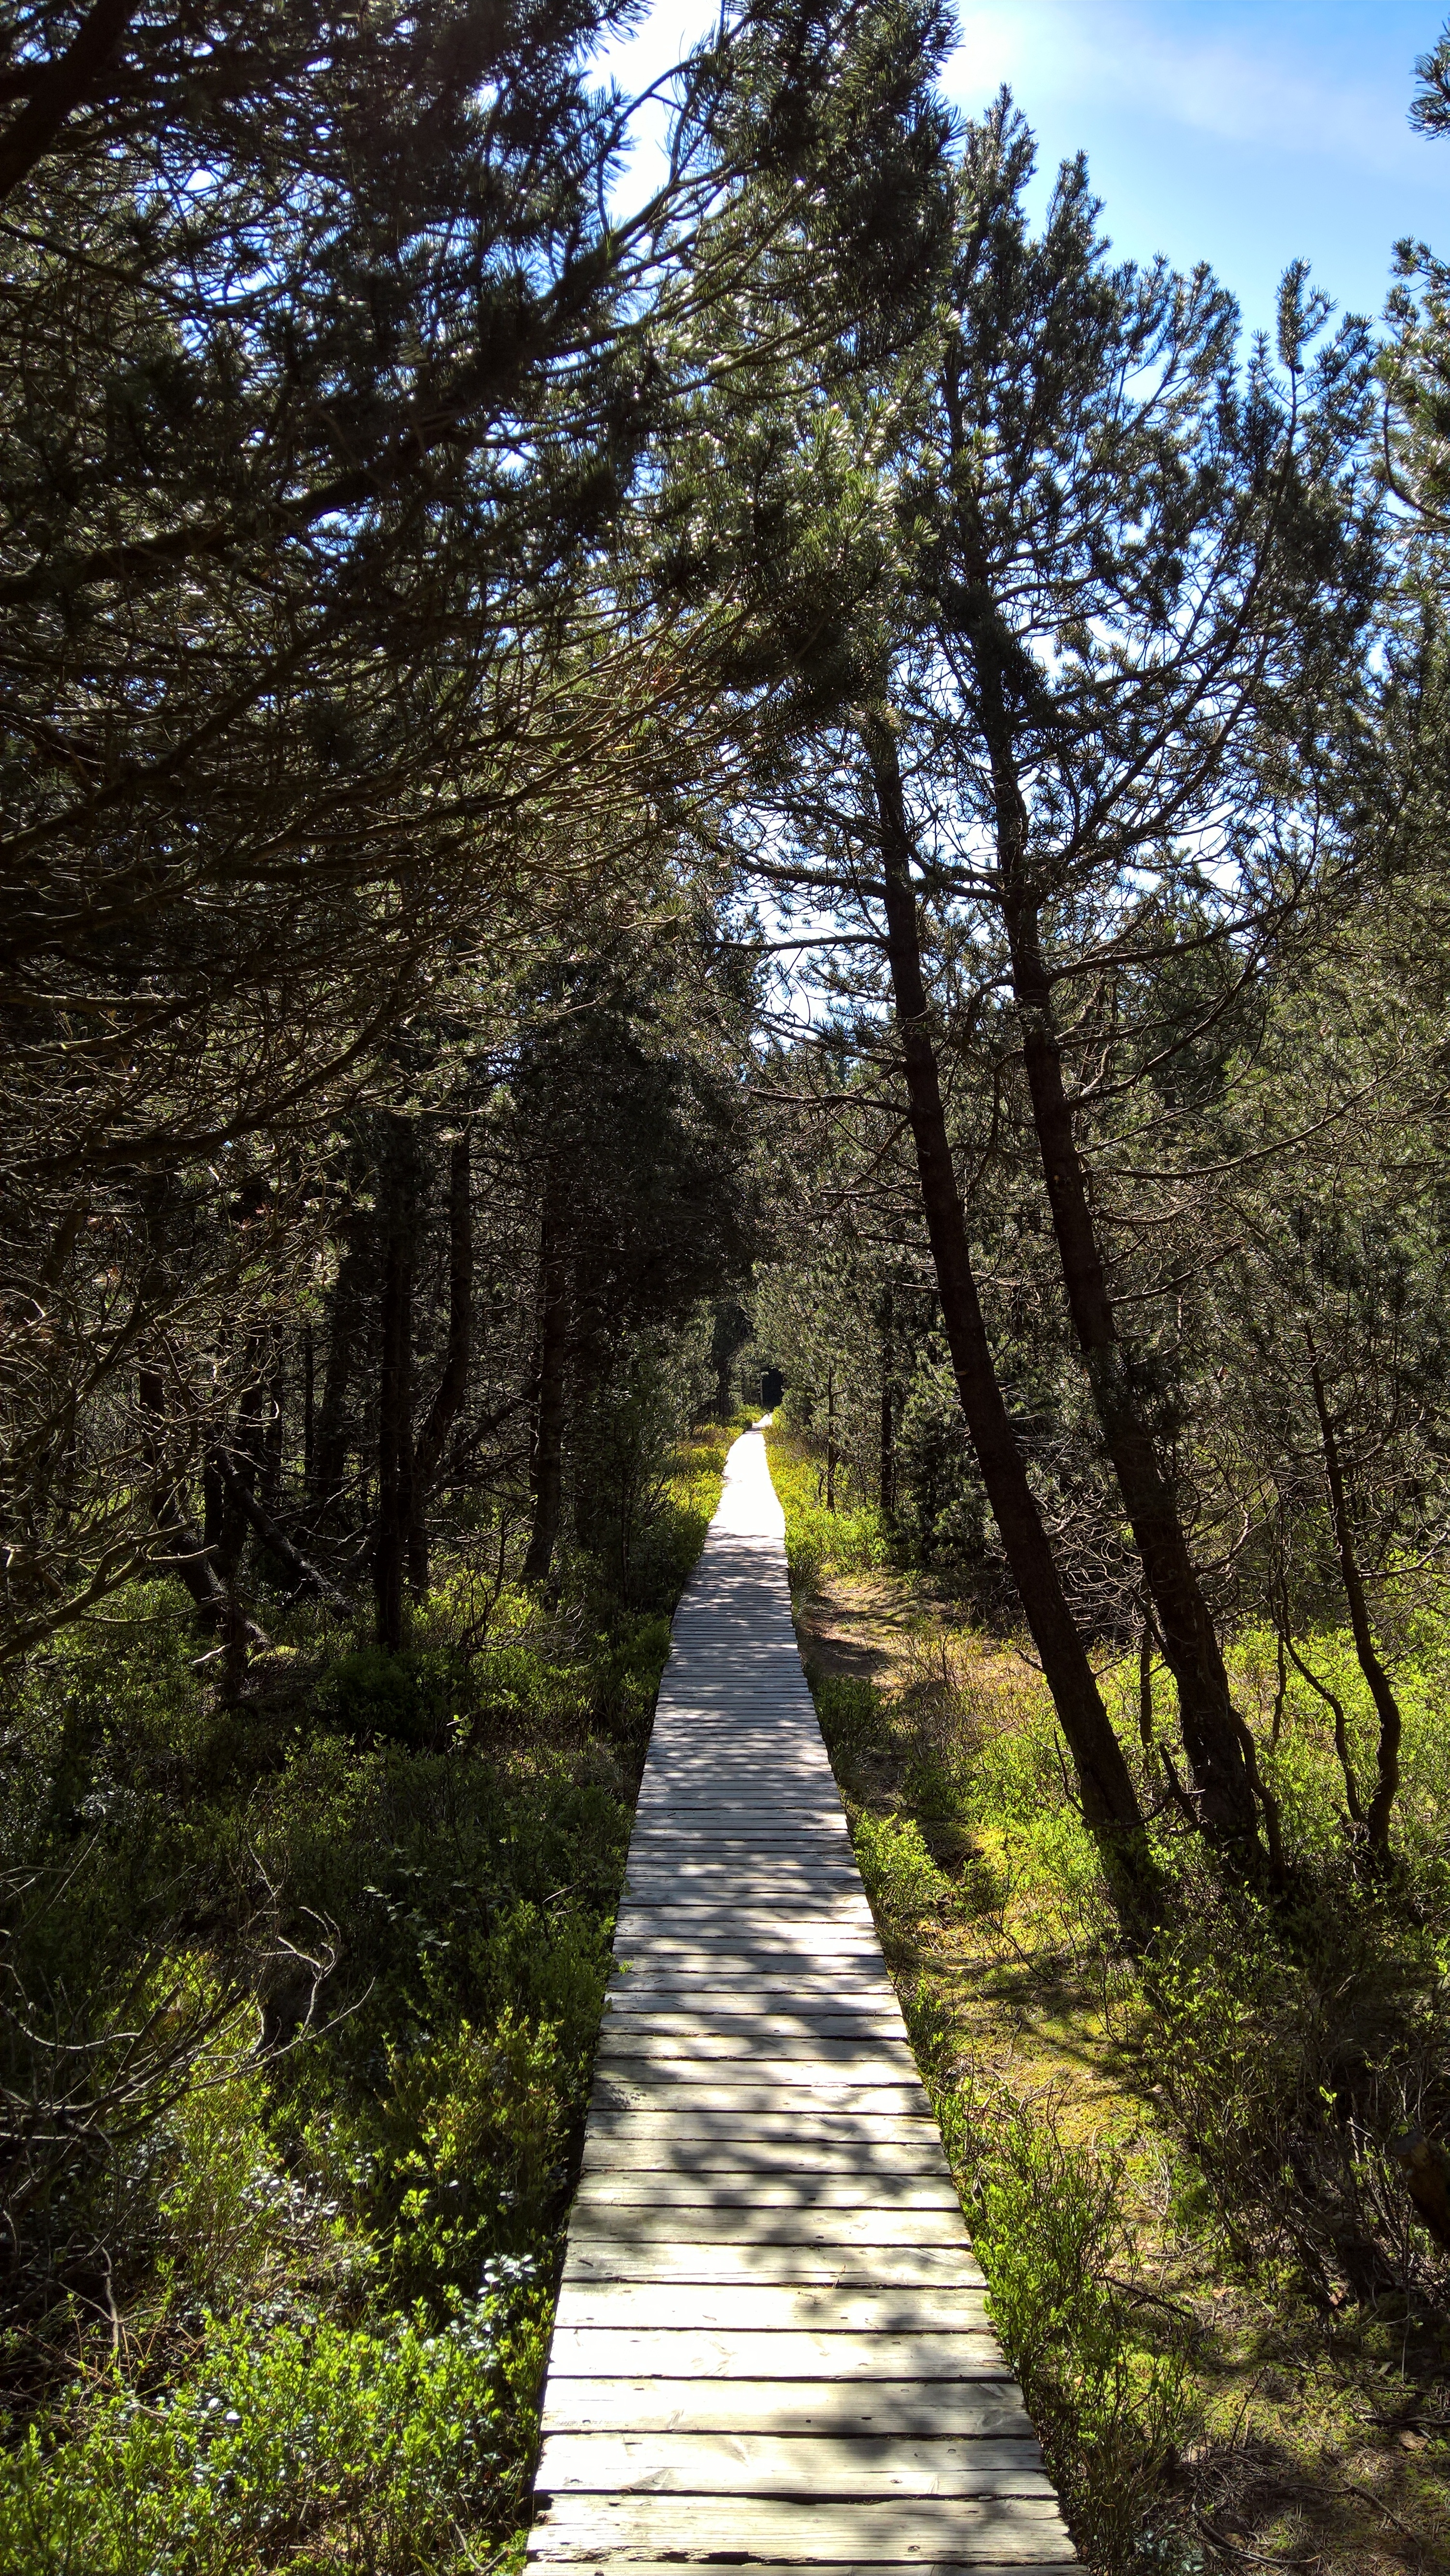
tree, nature, forest, rock, wilderness, boardwalk, hiking, trail, sunlight, leaf, river, stream, direction, autumn, park, moor, woodland, habitat, away, black forest, nature reserve, wooden track, natural environment, woody plant, nonbuilding structure